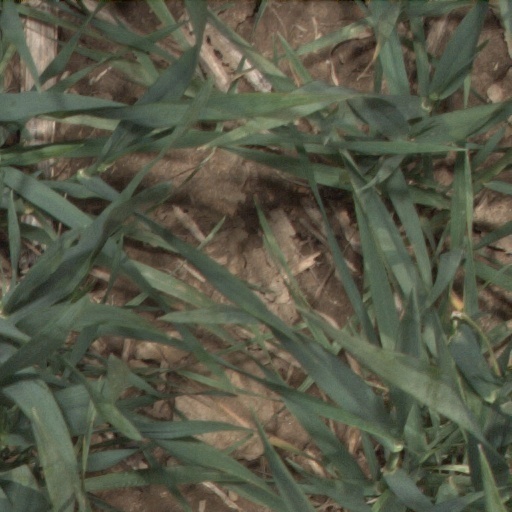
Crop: wheat